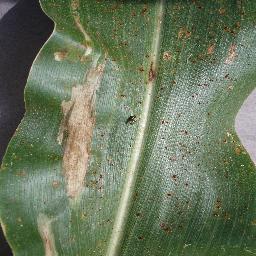
Label: Corn_(Maize)___Northern_Leaf_Blight